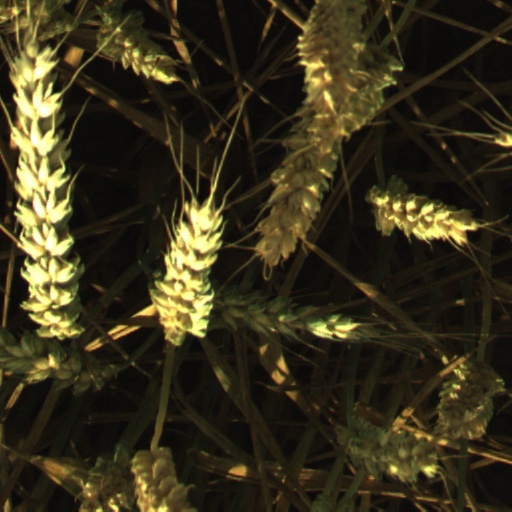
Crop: wheat